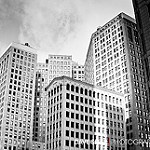
Scene: Outdoor